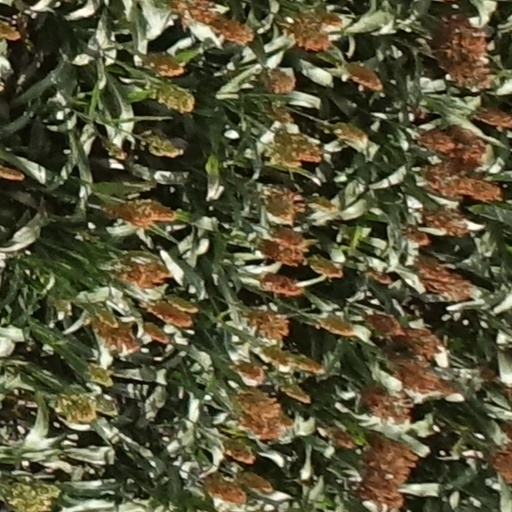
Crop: sorghum